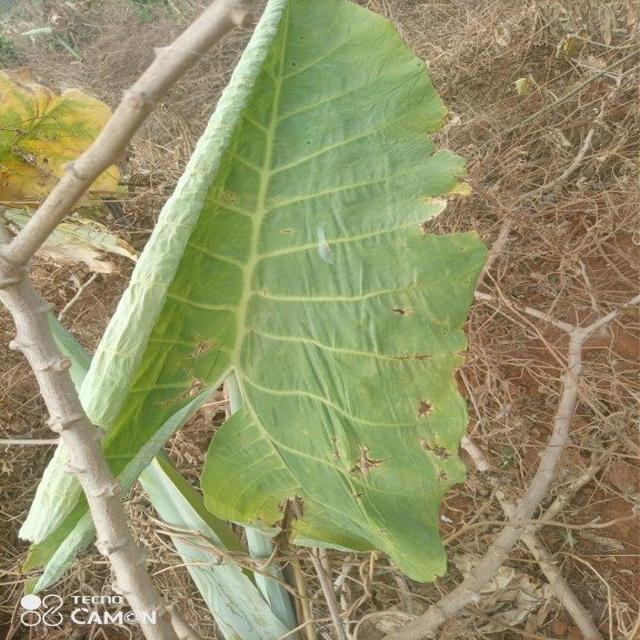
Label: Mid_Blight